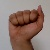
The image shows a hand gesture representing the letter 'A' in Indian Sign Language.